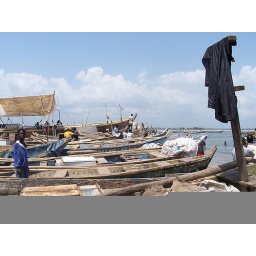
Apam, Central Region, Ghana. The baautiful wooden carved boats that line the shore in abundance.